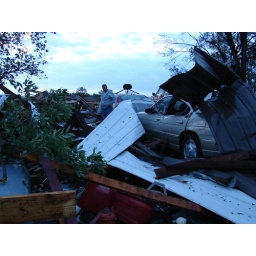
Clint's car in the Astro building